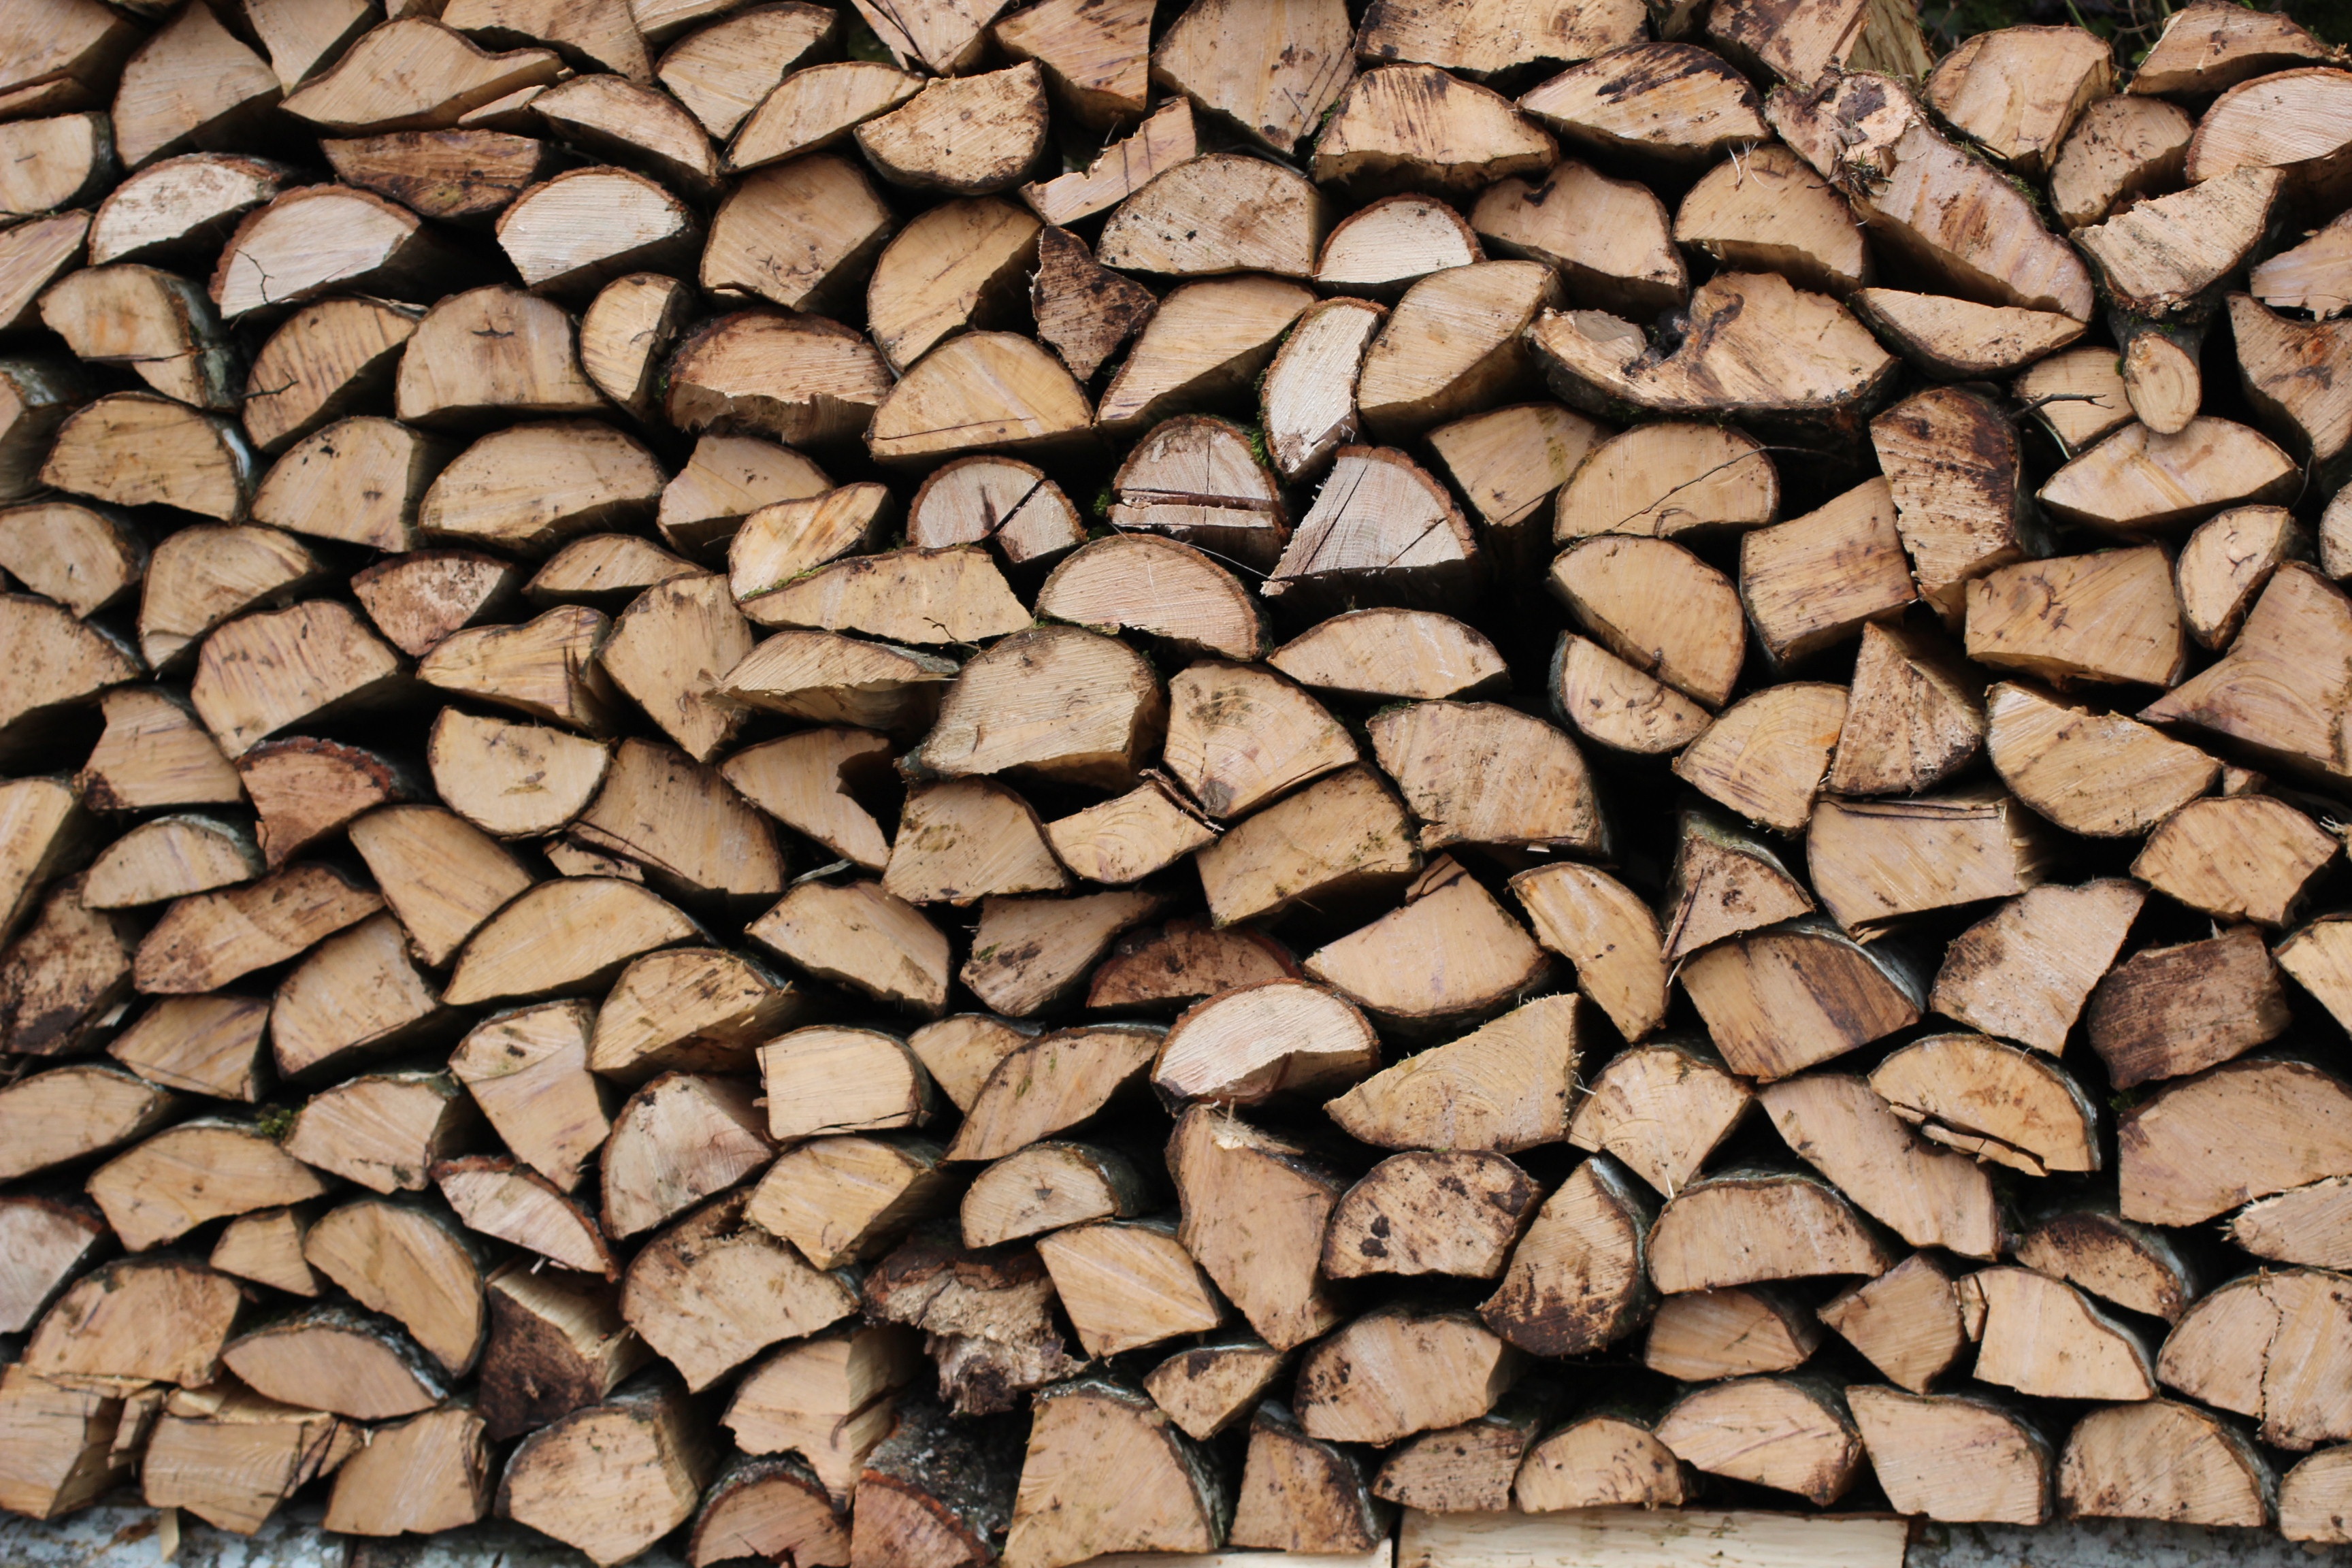
nature, forest, grass, rock, wood, bench, texture, chair, floor, trunk, bike, wall, asphalt, walk, park, soil, stone wall, firewood, material, rubble, stairs, flooring, road surface